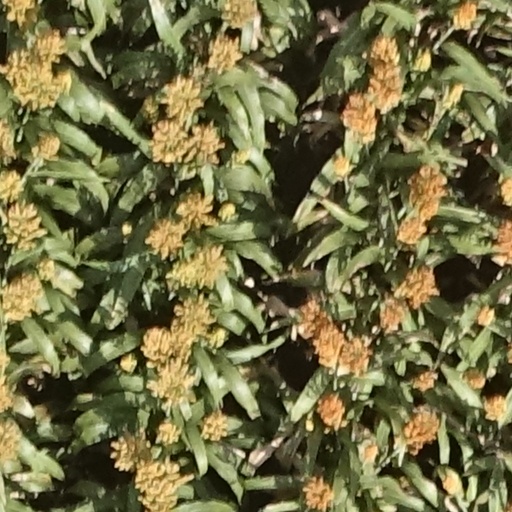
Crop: sorghum